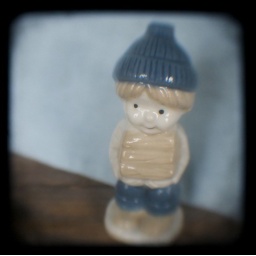
little boy gathering wood, and a boy with a bird in hand